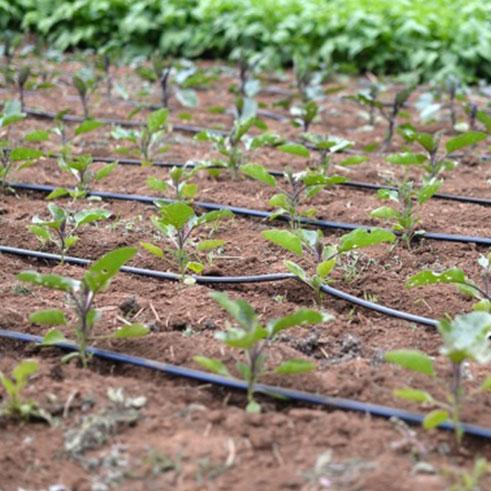
Miche iliyopandwa tayari kwenye ardhi, imepangiliwa vizuri na mwonekano huu ukichangiwa na mabomba yaliyotandikwa chini ikifanya mwonekano wa shamba hili kuwa mzuri na wa kuvutia.